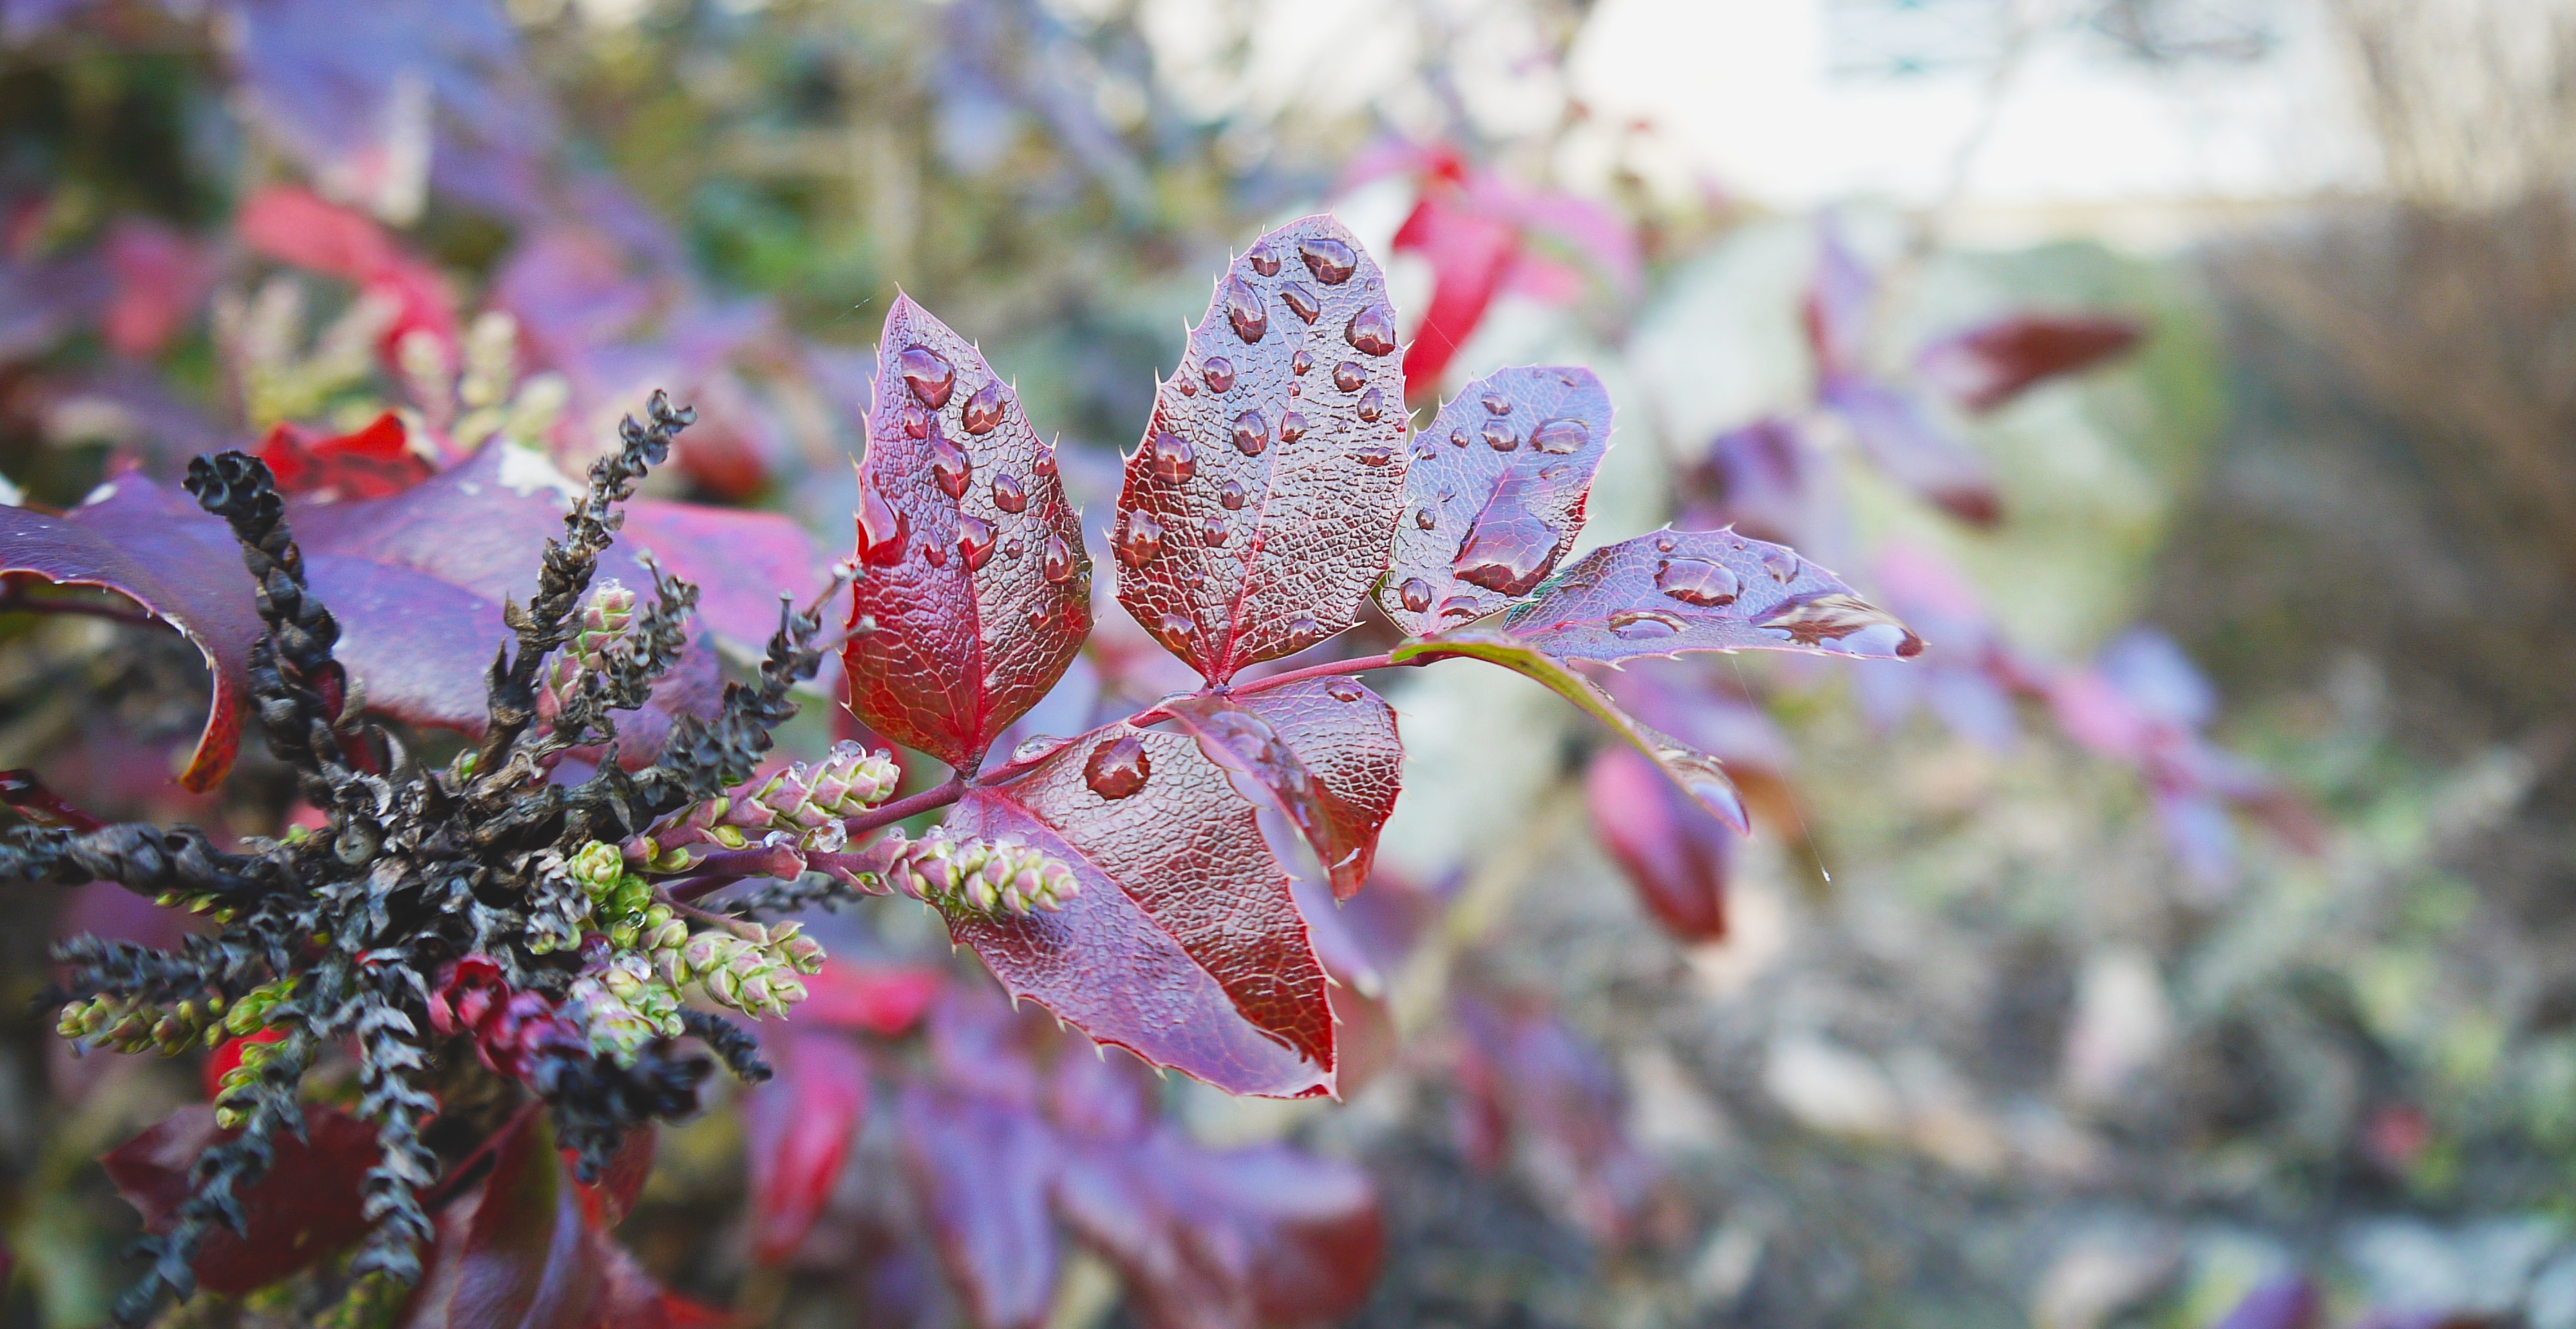
tree, nature, branch, blossom, plant, photography, leaf, flower, petal, frost, spring, autumn, botany, flora, season, wildflower, close up, shrub, macro photography, flowering plant, land plant